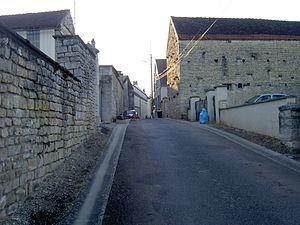
Une rue de Pacy-sur-Armançon
Pacy-sur-Armançon est une commune française située dans le département de l'Yonne en région Bourgogne-Franche-Comté. Son cimetière est classé aux monuments historiques.